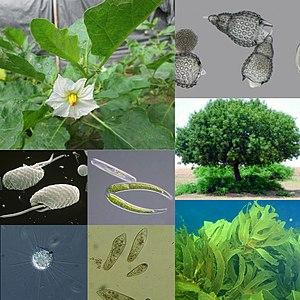
Le groupe corticata est un clade d'eucaryotees bicontes fondé par Cavalier-Smith et comportant les règnes Plantae et Chromista. Leur nom signifie « qui comporte un cortex ». Leur monophylie n'a pas encore été démontrée et est donc toujours sujette à débat.